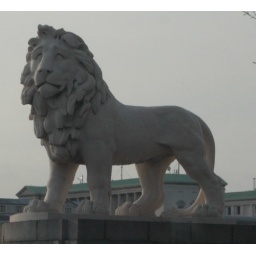
Lots of animals in London in the form of statues and signs - you can do a photographic safari.